Vivian station

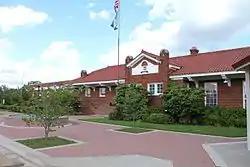

The Kansas City Southern Depot in Vivian, Louisiana was listed on the National Register of Historic Places in 1995.